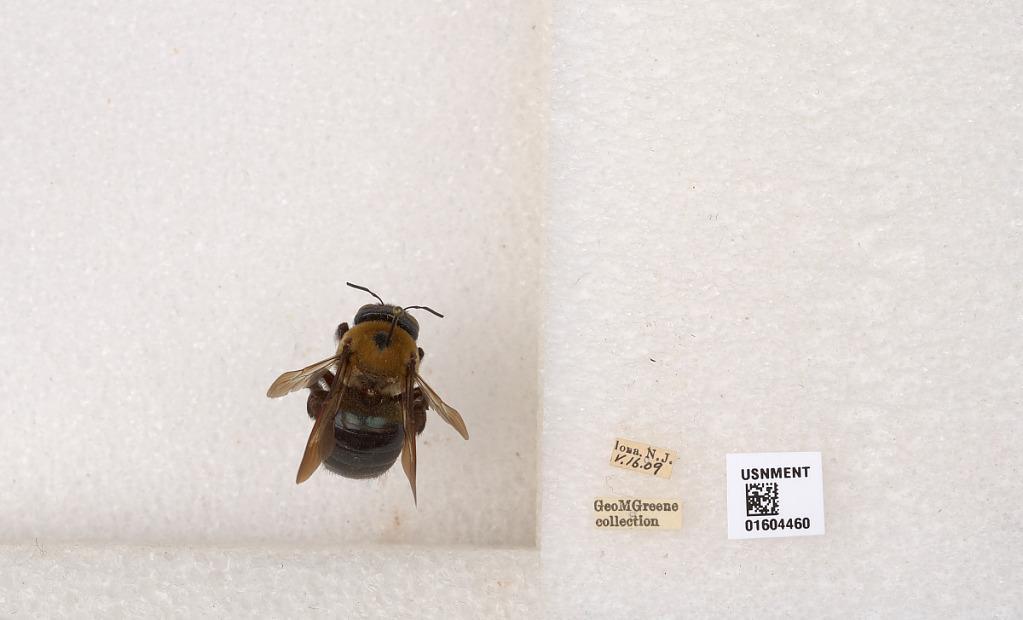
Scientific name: Xylocopa (Xylocopoides) virginica virginica (Linnaeus)
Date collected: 1909-5-16
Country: United States
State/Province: New Jersey
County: Gloucester
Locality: Iona
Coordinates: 39.6015, -75.0671